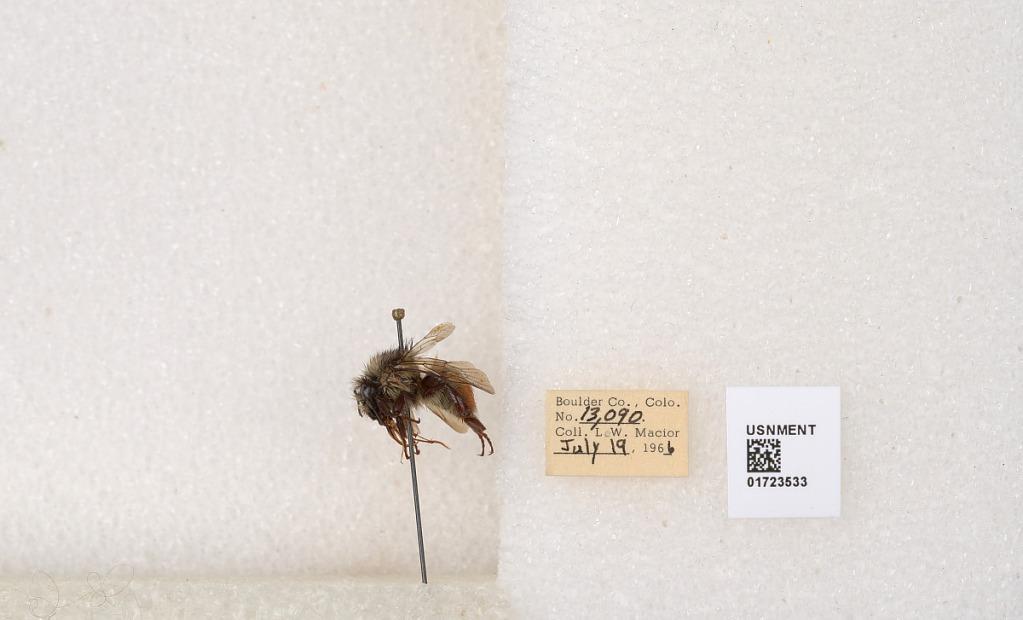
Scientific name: Bombus flavifrons Cresson
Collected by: L. Macior
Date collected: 1966-7-19
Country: United States
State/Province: Colorado
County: Boulder
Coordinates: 40.0925, -105.358